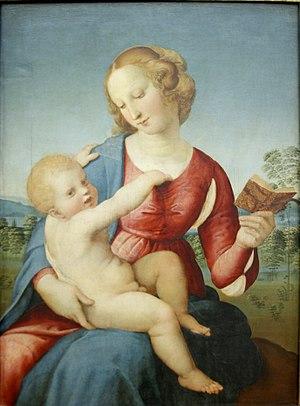
La Madone Colonna est une peinture religieuse de Raphaël. Le tableau est actuellement exposé à la Gemäldegalerie de Berlin.
La Gemäldegalerie ou Galerie de peintures est l'un des musées d'État de Berlin, situés dans le complexe muséal du Kulturforum ouvert en 1998. C'est l'un des plus importants musées au monde de peinture européenne du XIIIᵉ au XVIIIᵉ siècle, aussi bien par la taille que par la qualité des collections, qui comprennent des chefs-d'œuvre d'artistes comme Giotto, Sandro Botticelli, Albrecht Dürer, Lucas Cranach, Raphaël, Giambattista Pittoni, Le Titien, Le Caravage, Pierre Paul Rubens, Rembrandt ou Vermeer. Elle compte plus de 3 000 peintures, dont 1 200 sont exposées dans 53 salles.
Cette page liste des œuvres de Raffaello Sanzio, plus connu sous le nom de Raphaël, peintre et architecte italien de la Renaissance. Il est aussi appelé Raffaello Santi, Raffaello da Urbino, Raffaello Sanzio da Urbino.